Xtro

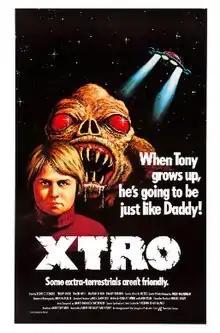
Theatrical release poster

Xtro is a 1983 British science fiction horror film written and directed by Harry Bromley Davenport. The film stars Bernice Stegers, Philip Sayer, Simon Nash, and Maryam d'Abo. The film focuses on a man who was abducted by aliens and returns back to his wife and son three years later.